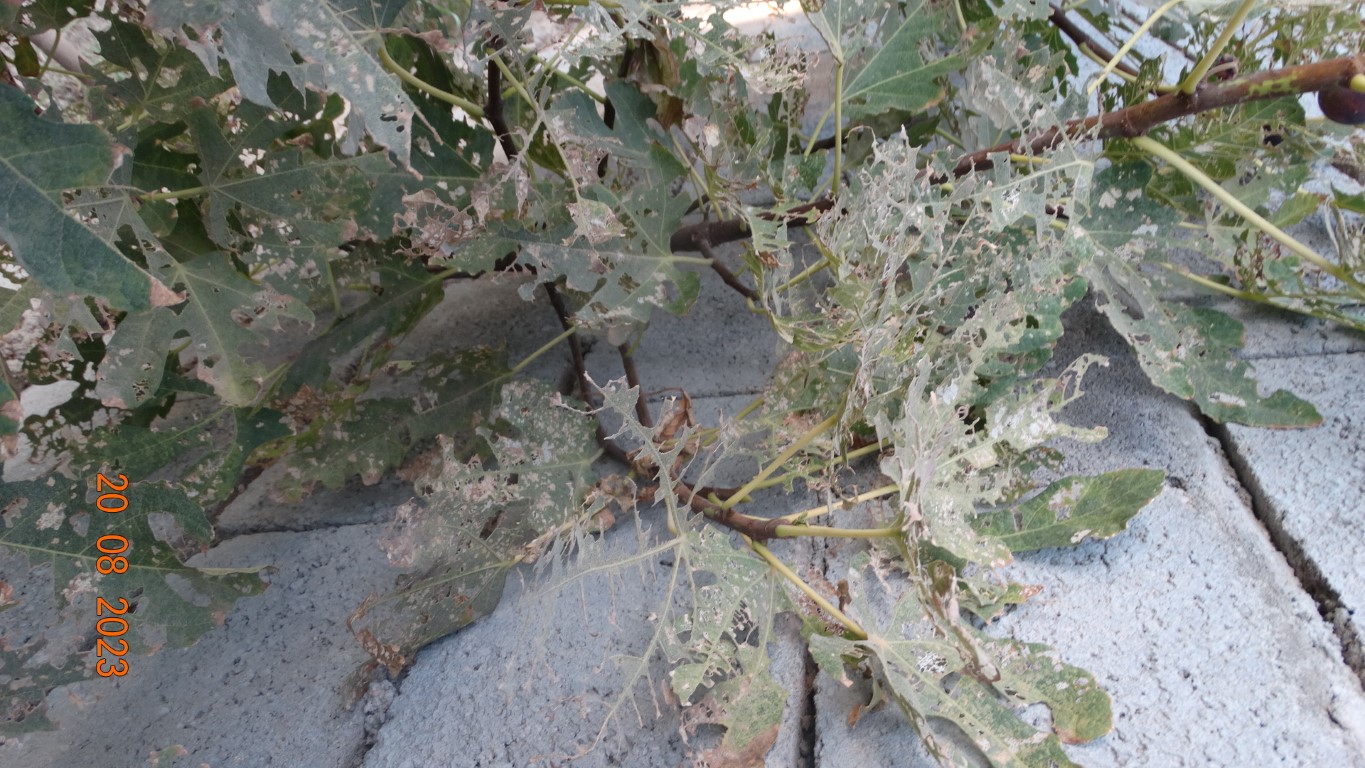
Label: infected